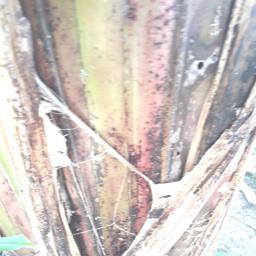
Label: PSEUDOSTEM WEEVIL